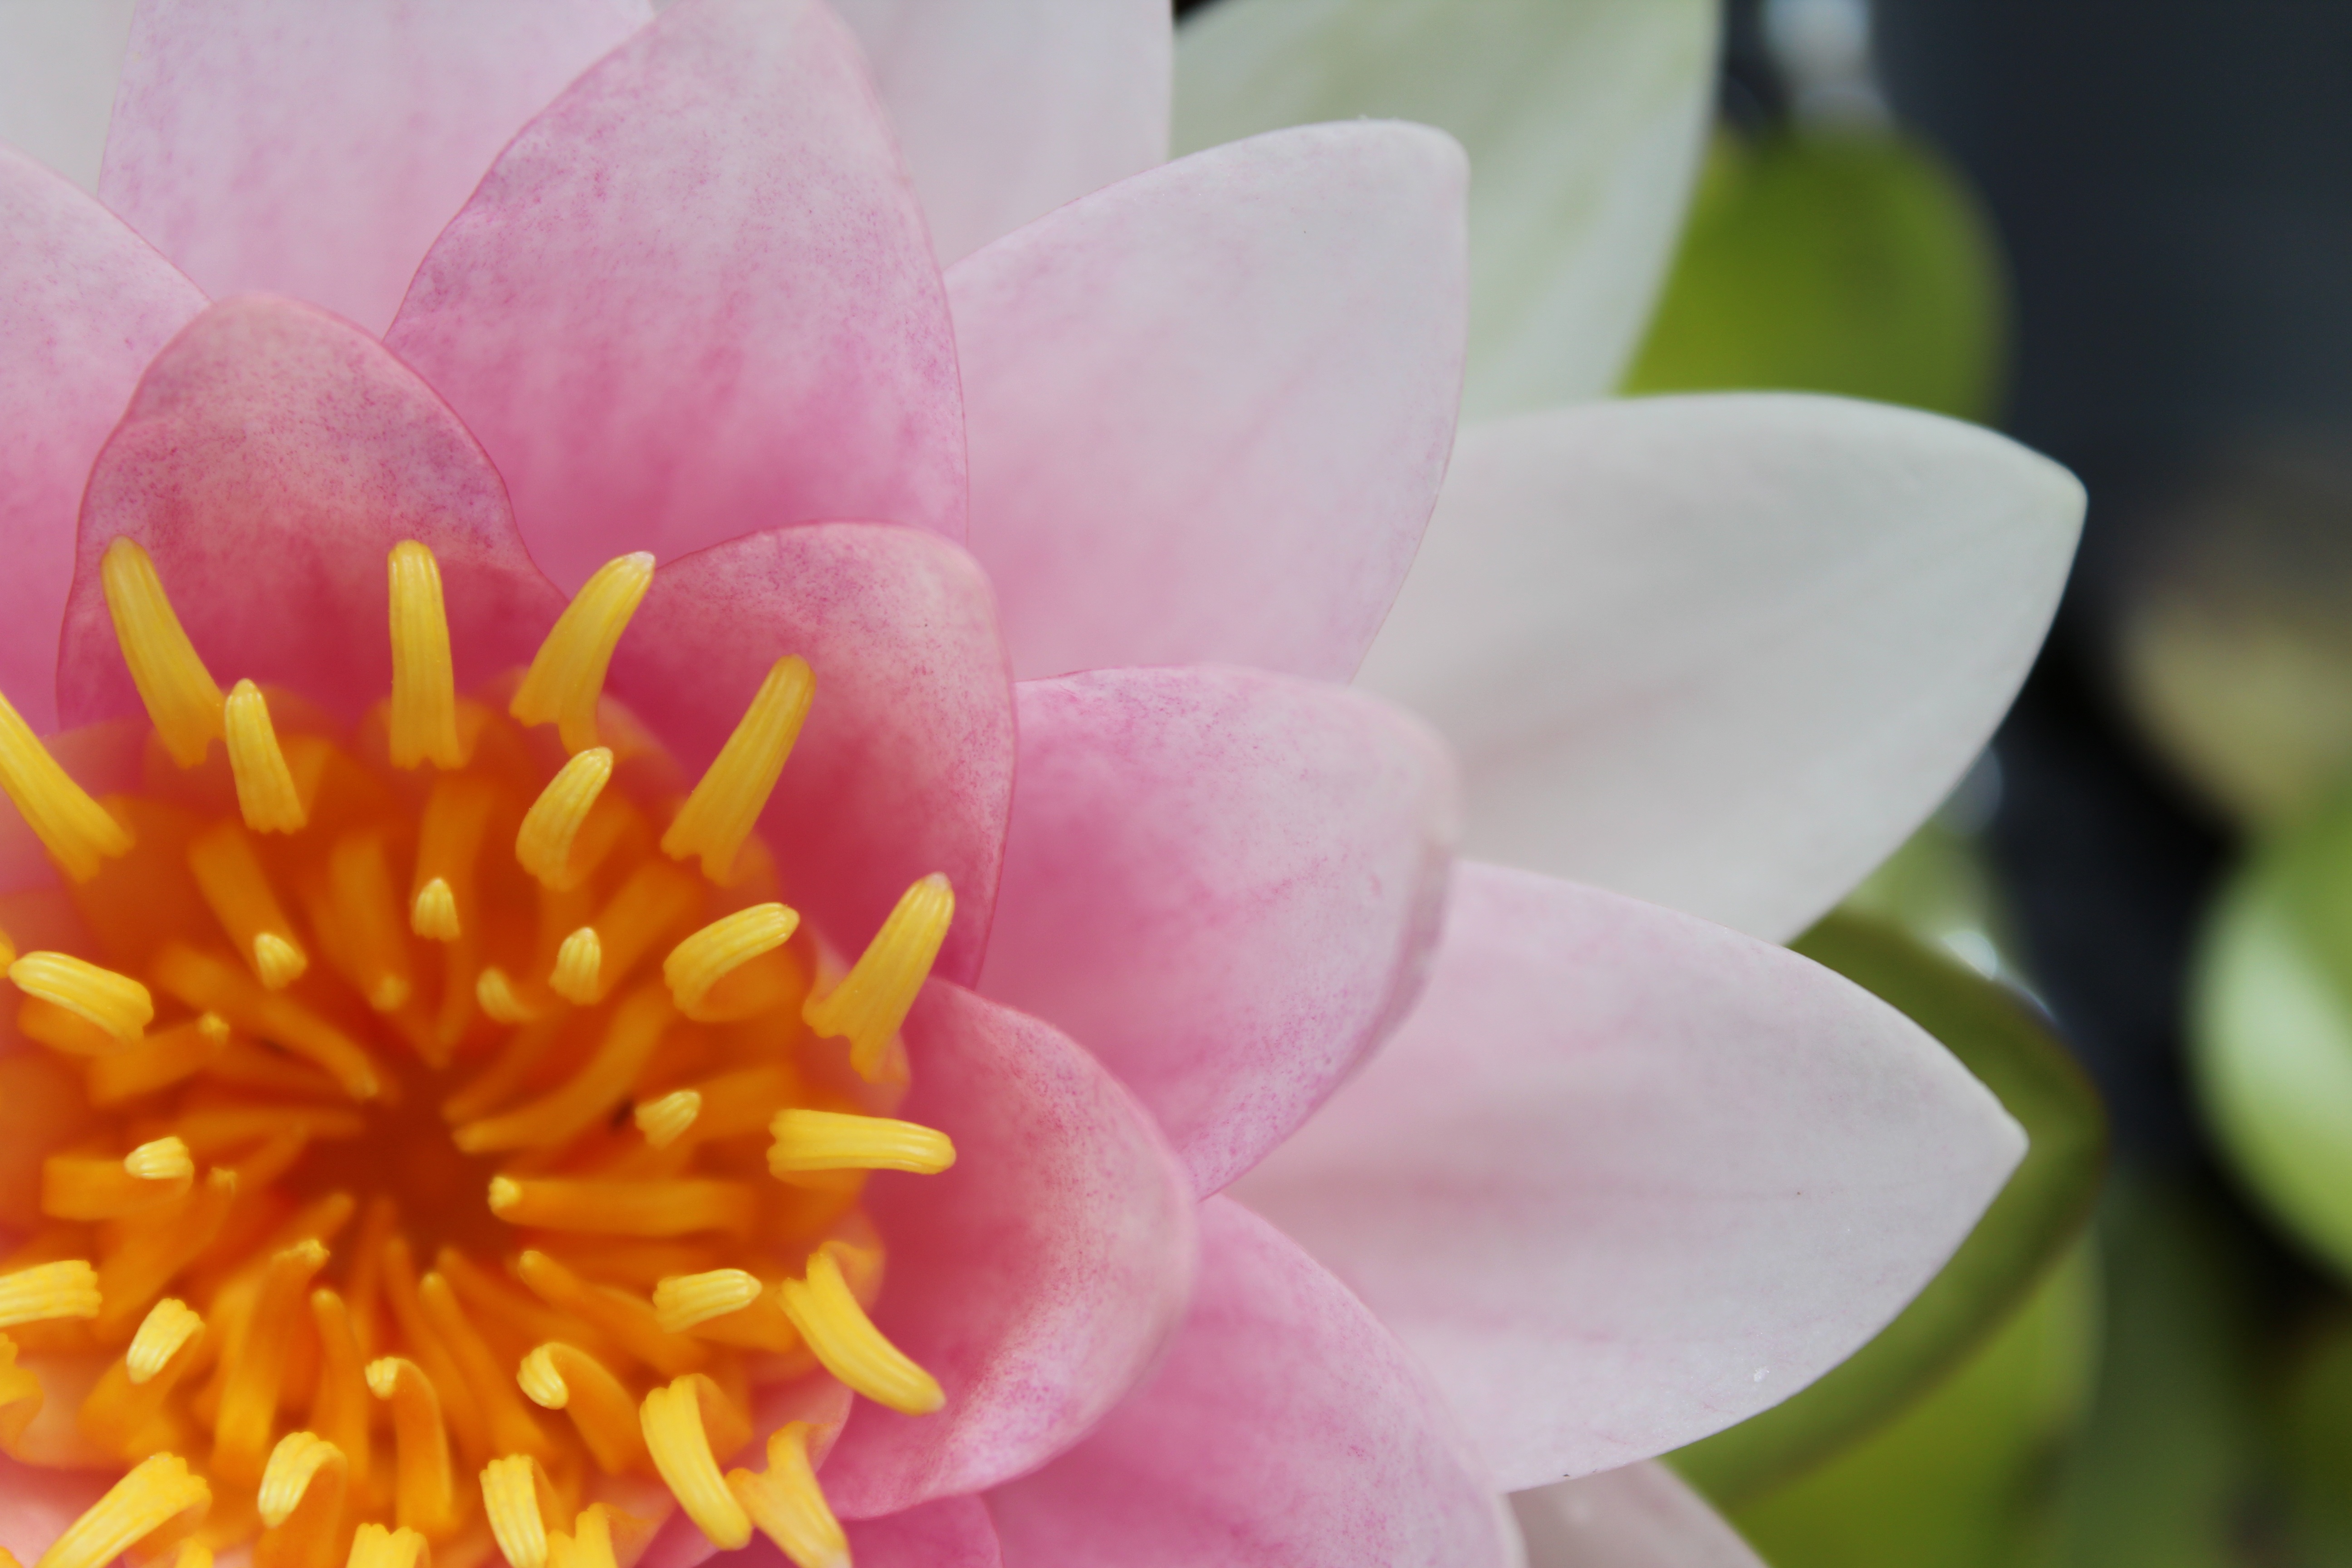
water, nature, blossom, plant, photography, flower, petal, bloom, pond, botany, garden, pink, close, aquatic plant, flora, water lily, close up, detail, section, macro photography, nuphar lutea, garden pond, flowering plant, pond plant, lake rosengew chs, land plant